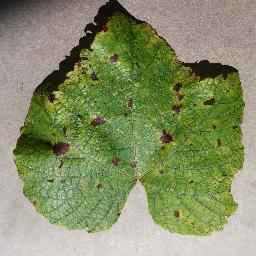
Label: Grape___Leaf_blight_(Isariopsis_Leaf_Spot)